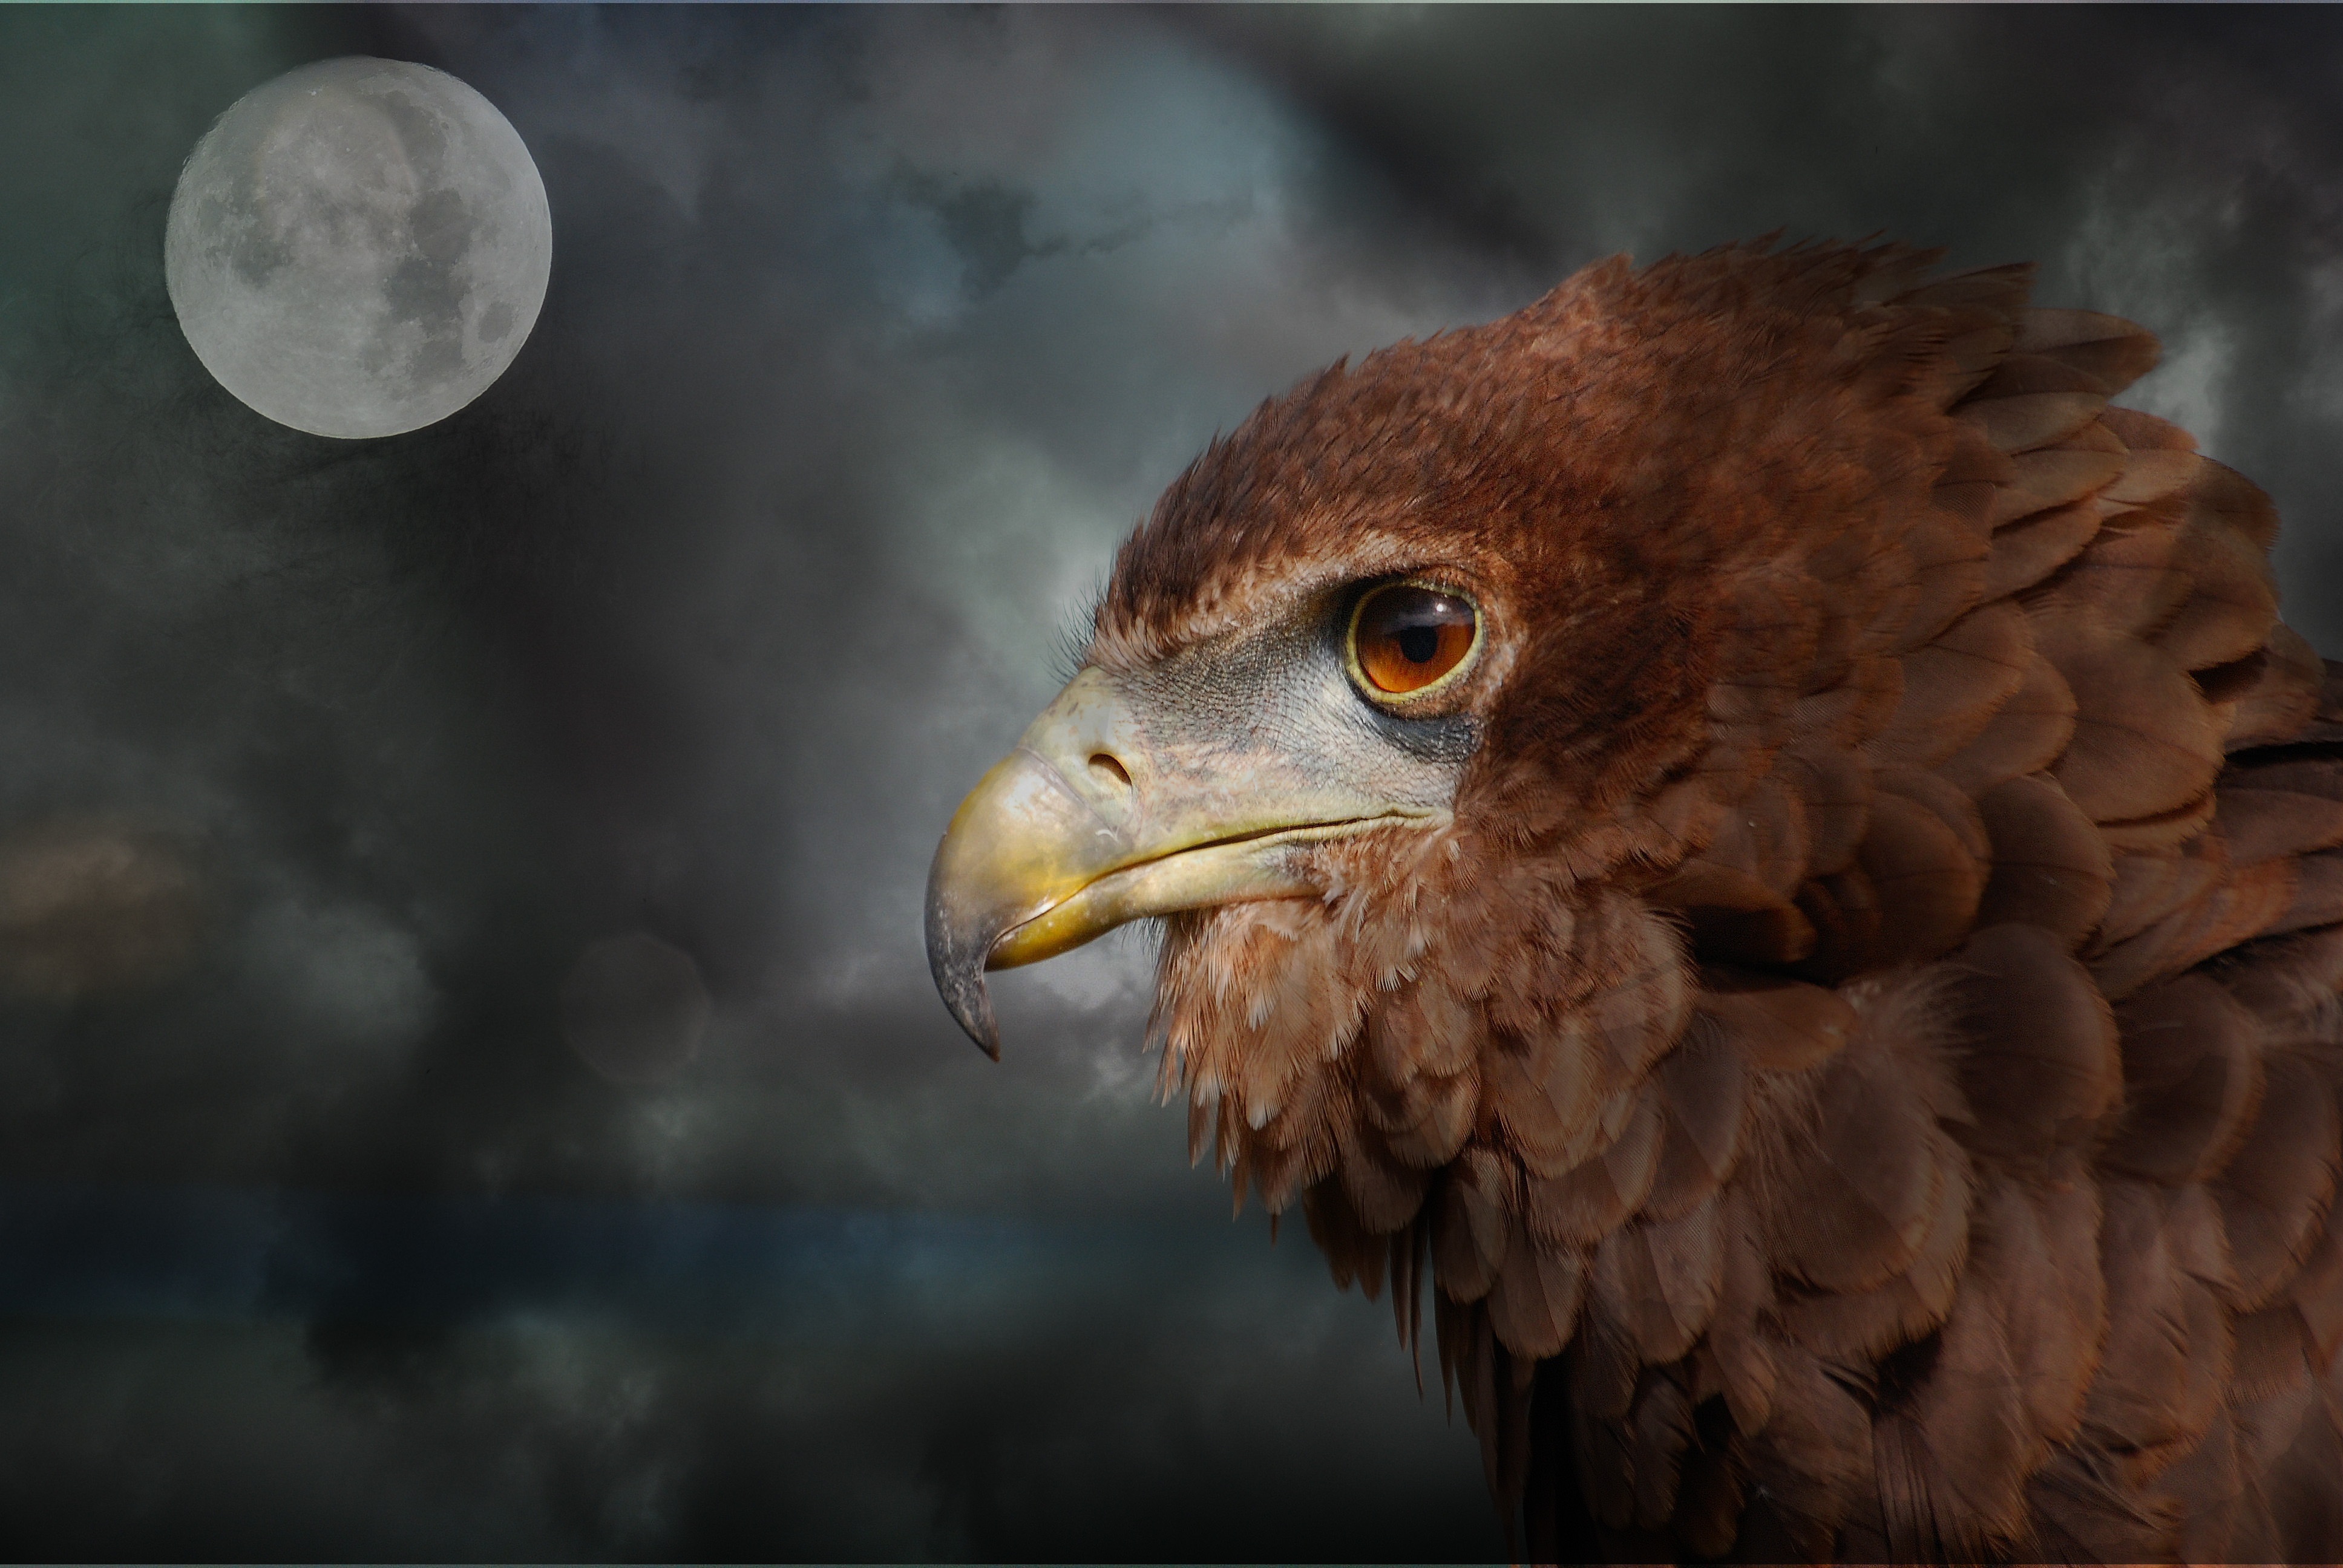
bird, wing, wildlife, beak, eagle, moon, owl, fauna, raptor, bird of prey, bald eagle, close up, clouds, vertebrate, gloomy, bill, adler